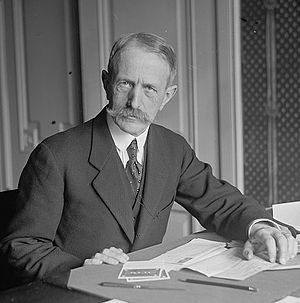
L'ambassade de France aux États-Unis est la représentation diplomatique de la République française auprès des États-Unis d'Amérique. Elle est située à Washington D.C., la capitale du pays, et son ambassadeur est, depuis 2019, Philippe Étienne.
Émile Daeschner, né le 3 janvier 1863 dans le 10ᵉ arrondissement de Paris et décédé le 13 décembre 1928 dans le 16ᵉ arrondissement de Paris, est un diplomate français.